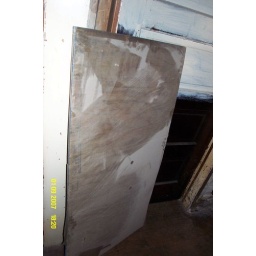
Clear contact paper over wood look contact paper over 1/4&amp;quot; plywood. This is what the closet shelf was made of.